Nazrul Mancha

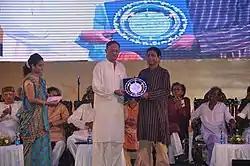
'Rabindra Puraskar' giving ceremony at Nazrul Mancha

Nazrul Mancha (Bengali: নজরুল মঞ্চ) is an auditorium in Kolkata, India. Named after Bengali poet Kazi Nazrul Islam, the auditorium is notably used as the venue for the Dover Lane Music Conference in January each year, where audiences enjoy musical performances for four consecutive nights.